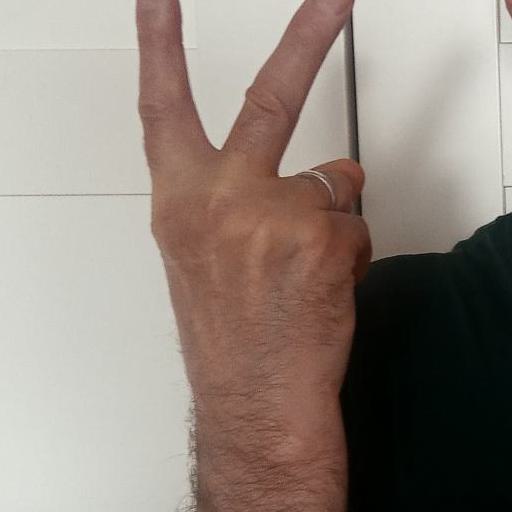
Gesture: peace_inverted